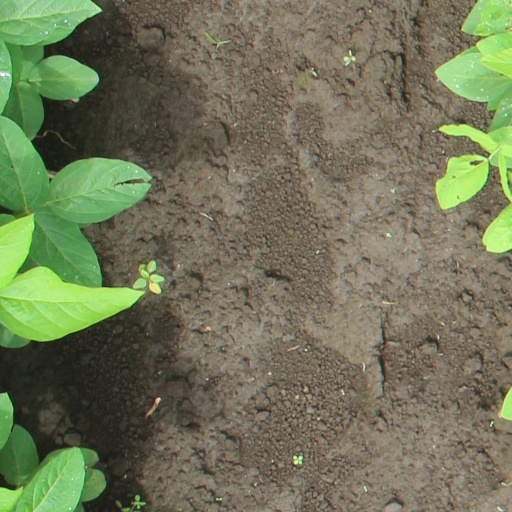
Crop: soybean